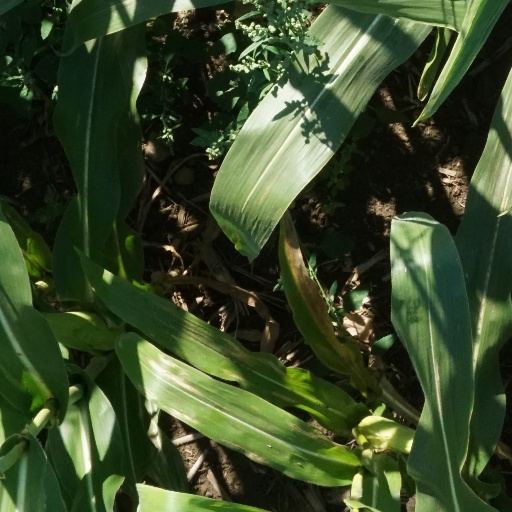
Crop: maize; corn